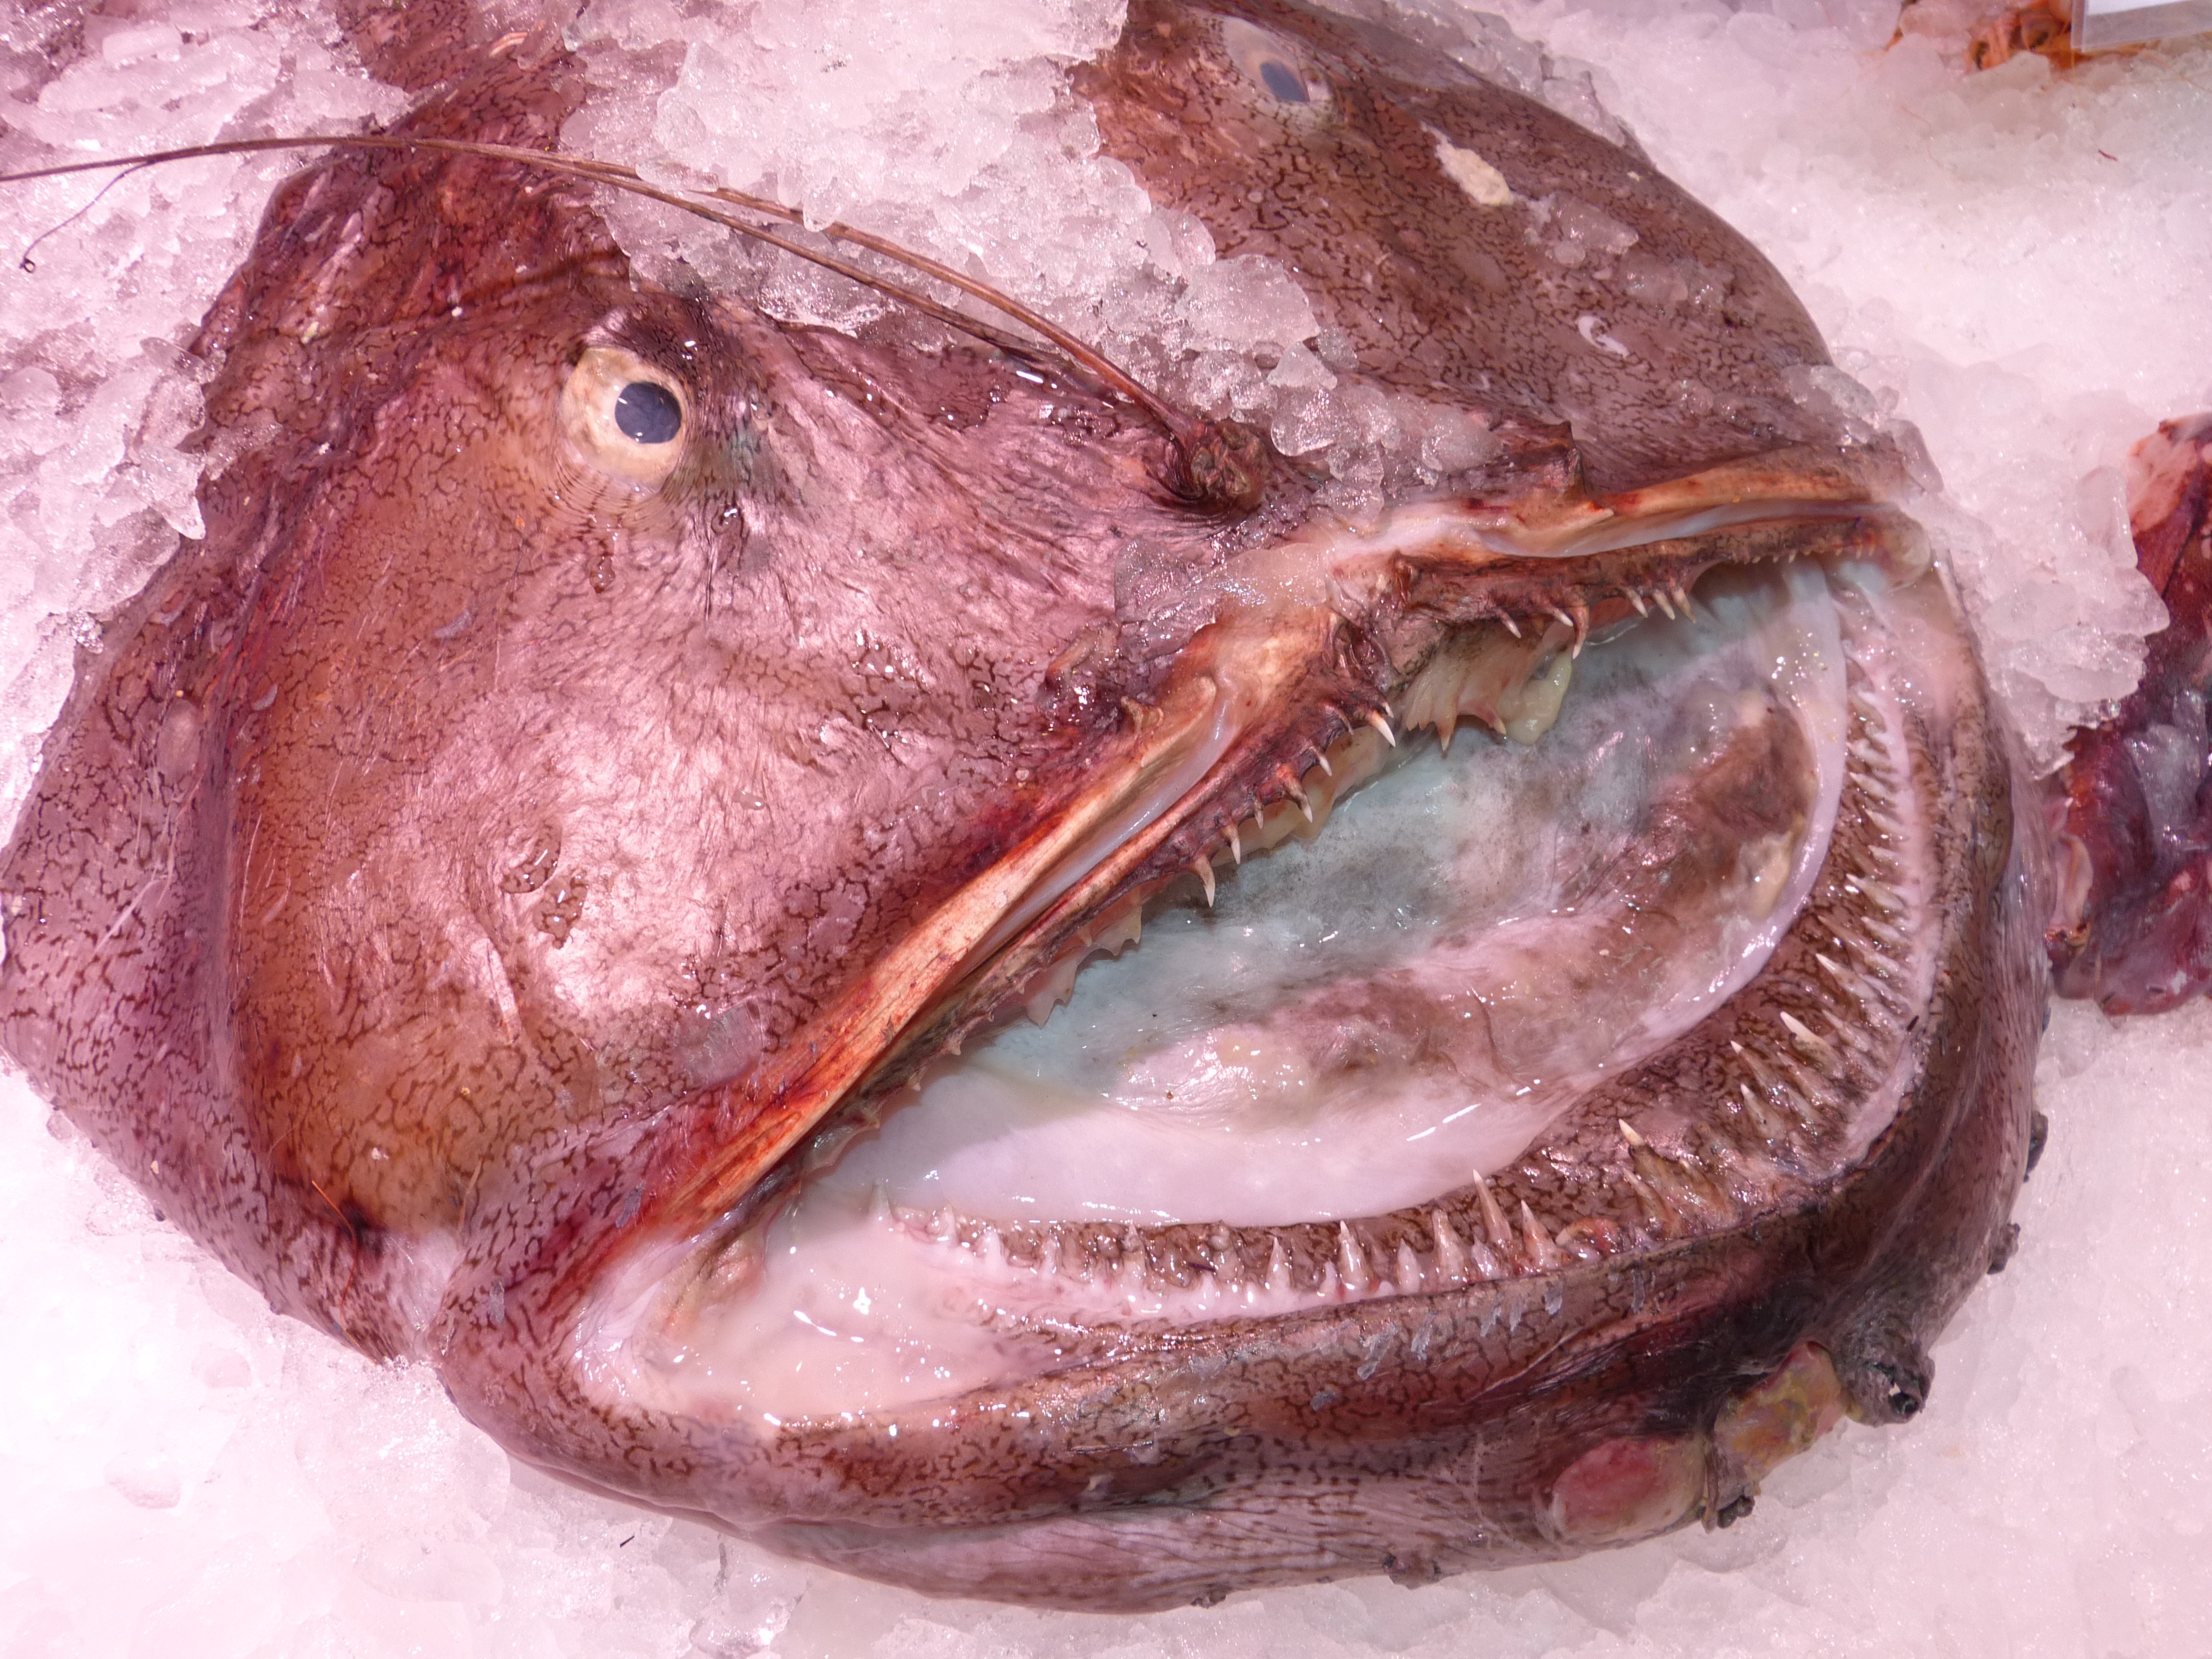
sea, cold, ice, food, foot, seafood, fish, mouth, fish market, eyes, nutrition, cool, head, monster, organ, tooth, pointed, nutritious, red snapper, marine biology, fish mouth, deep sea fish